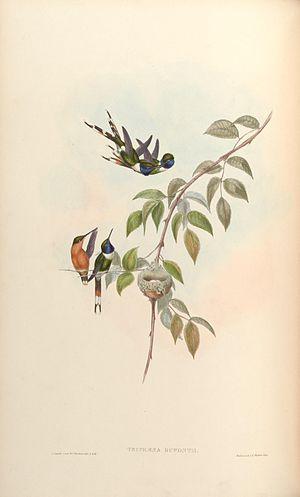
Le Colibri zémès unique représentant du genre Tilmatura, est une espèce de colibris de la sous-famille des Trochilinae.